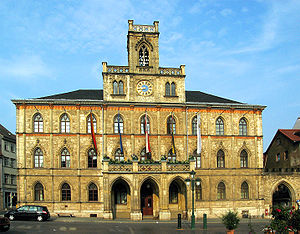
Weimar
Weimar Rådhus
Weimar er en tysk by i delstaten Thüringen, nord for Thüringerskoven, øst for Erfurt og sydvest for Halle og Leipzig. Den har omkring 65.000 indbyggere.